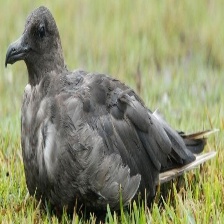
Species: POMARINE JAEGER
Scientific name: STERCORARIUS POMARINUS